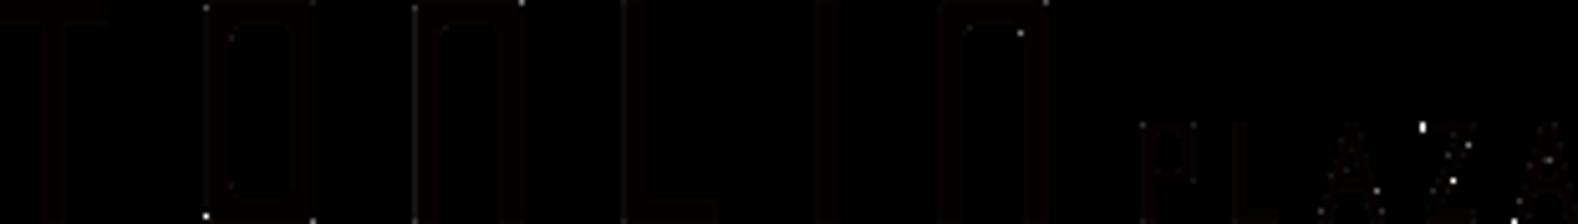
Building: Tonlin Plaza
Country: Taiwan
Year built: 1996
Shopping mall in Taoyuan, Taiwan Tonlin Plaza 統領廣場 Location No. 61, Zhongzheng Road, Taoyuan District , Taoyuan, Taiwan Coordinates 24°59′28″N 121°18′46″E / 24.991185821965047°N 121.3126632552285°E / 24.991185821965047; 121.3126632552285 Opening date 1995 Management Tonlin Department Store Co., Ltd. Total retail floor area 40,000 m 2 (430,000 sq ft) No. of floors 12 floors above ground 4 floors below ground Website www.tonlin.com.tw The Tonlin Plaza ( Chinese : 統領廣場 ; pinyin : Tǒnglǐng guǎngchǎng ) is a shopping center in Taoyuan District , Taoyuan, Taiwan that opened in 1995. History In 1982, Tonlin Department Store Co., Ltd. was established. In 1984, Tonlin Department Store opened in Taipei . In 1994, The company's shares were publicly traded and became a listed company. In 1995, Tonlin Department Store opened its Taoyuan Branch. In 1999, Taipei store closed. On February 6, 2017, the Taoyuan store of Tonlin Department Store was temporarily closed, and the entire building underwent renovation and refurbishment. On September 15, 2018, Tonlin Department Store's Taoyuan store was renamed ' Tonlin Plaza and started trial operation. It officially opened on October 3 of the same year. Facilities The total floor area of the building is about 40,000 m 2 (430,000 sq ft) (including parking space). It is in close proximity to Taoyuan railway station . Since there are still two other department stores in the area, the Far Eastern Department Store Taoyuan Store and the Shin Kong Mitsukoshi Taoyuan Station Store in front of the other two department stores, the competition in the same industry is fierce. Thus, in February 2017, NT$1 billion was spent in order to renovate the building to become the only green building mall in Taoyuan City with the exterior design following the Japanese Omotesandō -style. In October 2018, Tonlin Department Store Taoyuan reopened under the name Tonlin Plaza , increasing the proportion of the catering industry to 40%, and introducing large-scale specialty stores such as a cinema ( In89 Cinemax ) and bookstores, and also reserved an area of 200 m 2 (2,200 sq ft) for holding art exhibitions. Gallery Refurbished Exterior Pre-refurbishment At night Interior See also List of tourist attractions in Taiwan TaiMall Shopping Center MetroWalk Shopping Center References